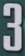
Number: 3